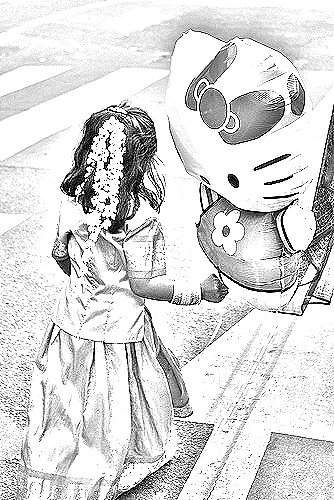
Portrait style: Sketch Portrait